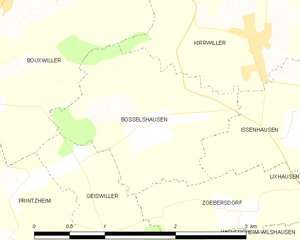
Carte des communes françaises